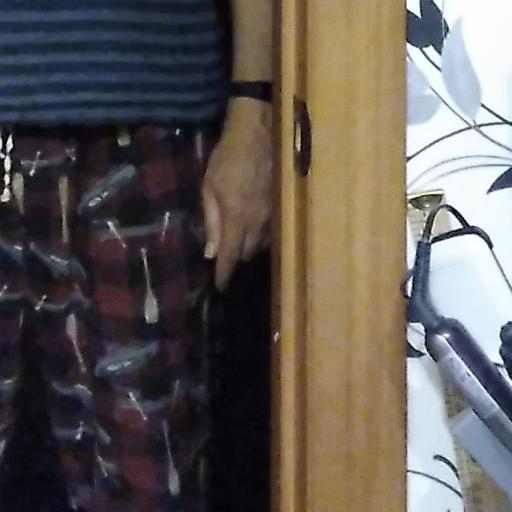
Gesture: no_gesture